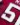
Number: 5